2011 Viña del Mar International Song Festival

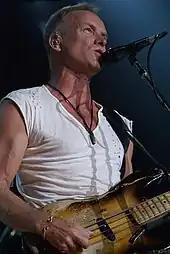
Sting will be performing for the second time in the festival.

Calle 13, Lionel Richie and Phil Collins are in tentative list of the festival. Another who comes to the event is Michael Bublé. The Canadian was asked to perform at the Quinta Vergara, but the intention of the Festival team is also involved in the pre-gala to be held in the Casino of the city and will be broadcast live. On September 9, 2010, during the release of "Yo Soy", third solo studio album from Chilean tropical singer Américo, his manager confirmed that the negotiations are advanced for the artist returns to the stage of Viña del Mar.